Danny Cannon

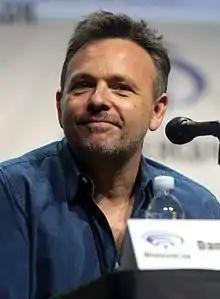
Cannon at the 2017 WonderCon.

Daniel John Cannon (born 5 October 1968) is a British film and television producer, director and writer, known for executive producing the 15-season "" series franchise (and directed multiple episodes including the series pilot), and simultaneously executive producing the "" and "" spin-offs.